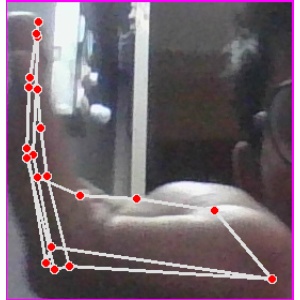
अक्षर: स